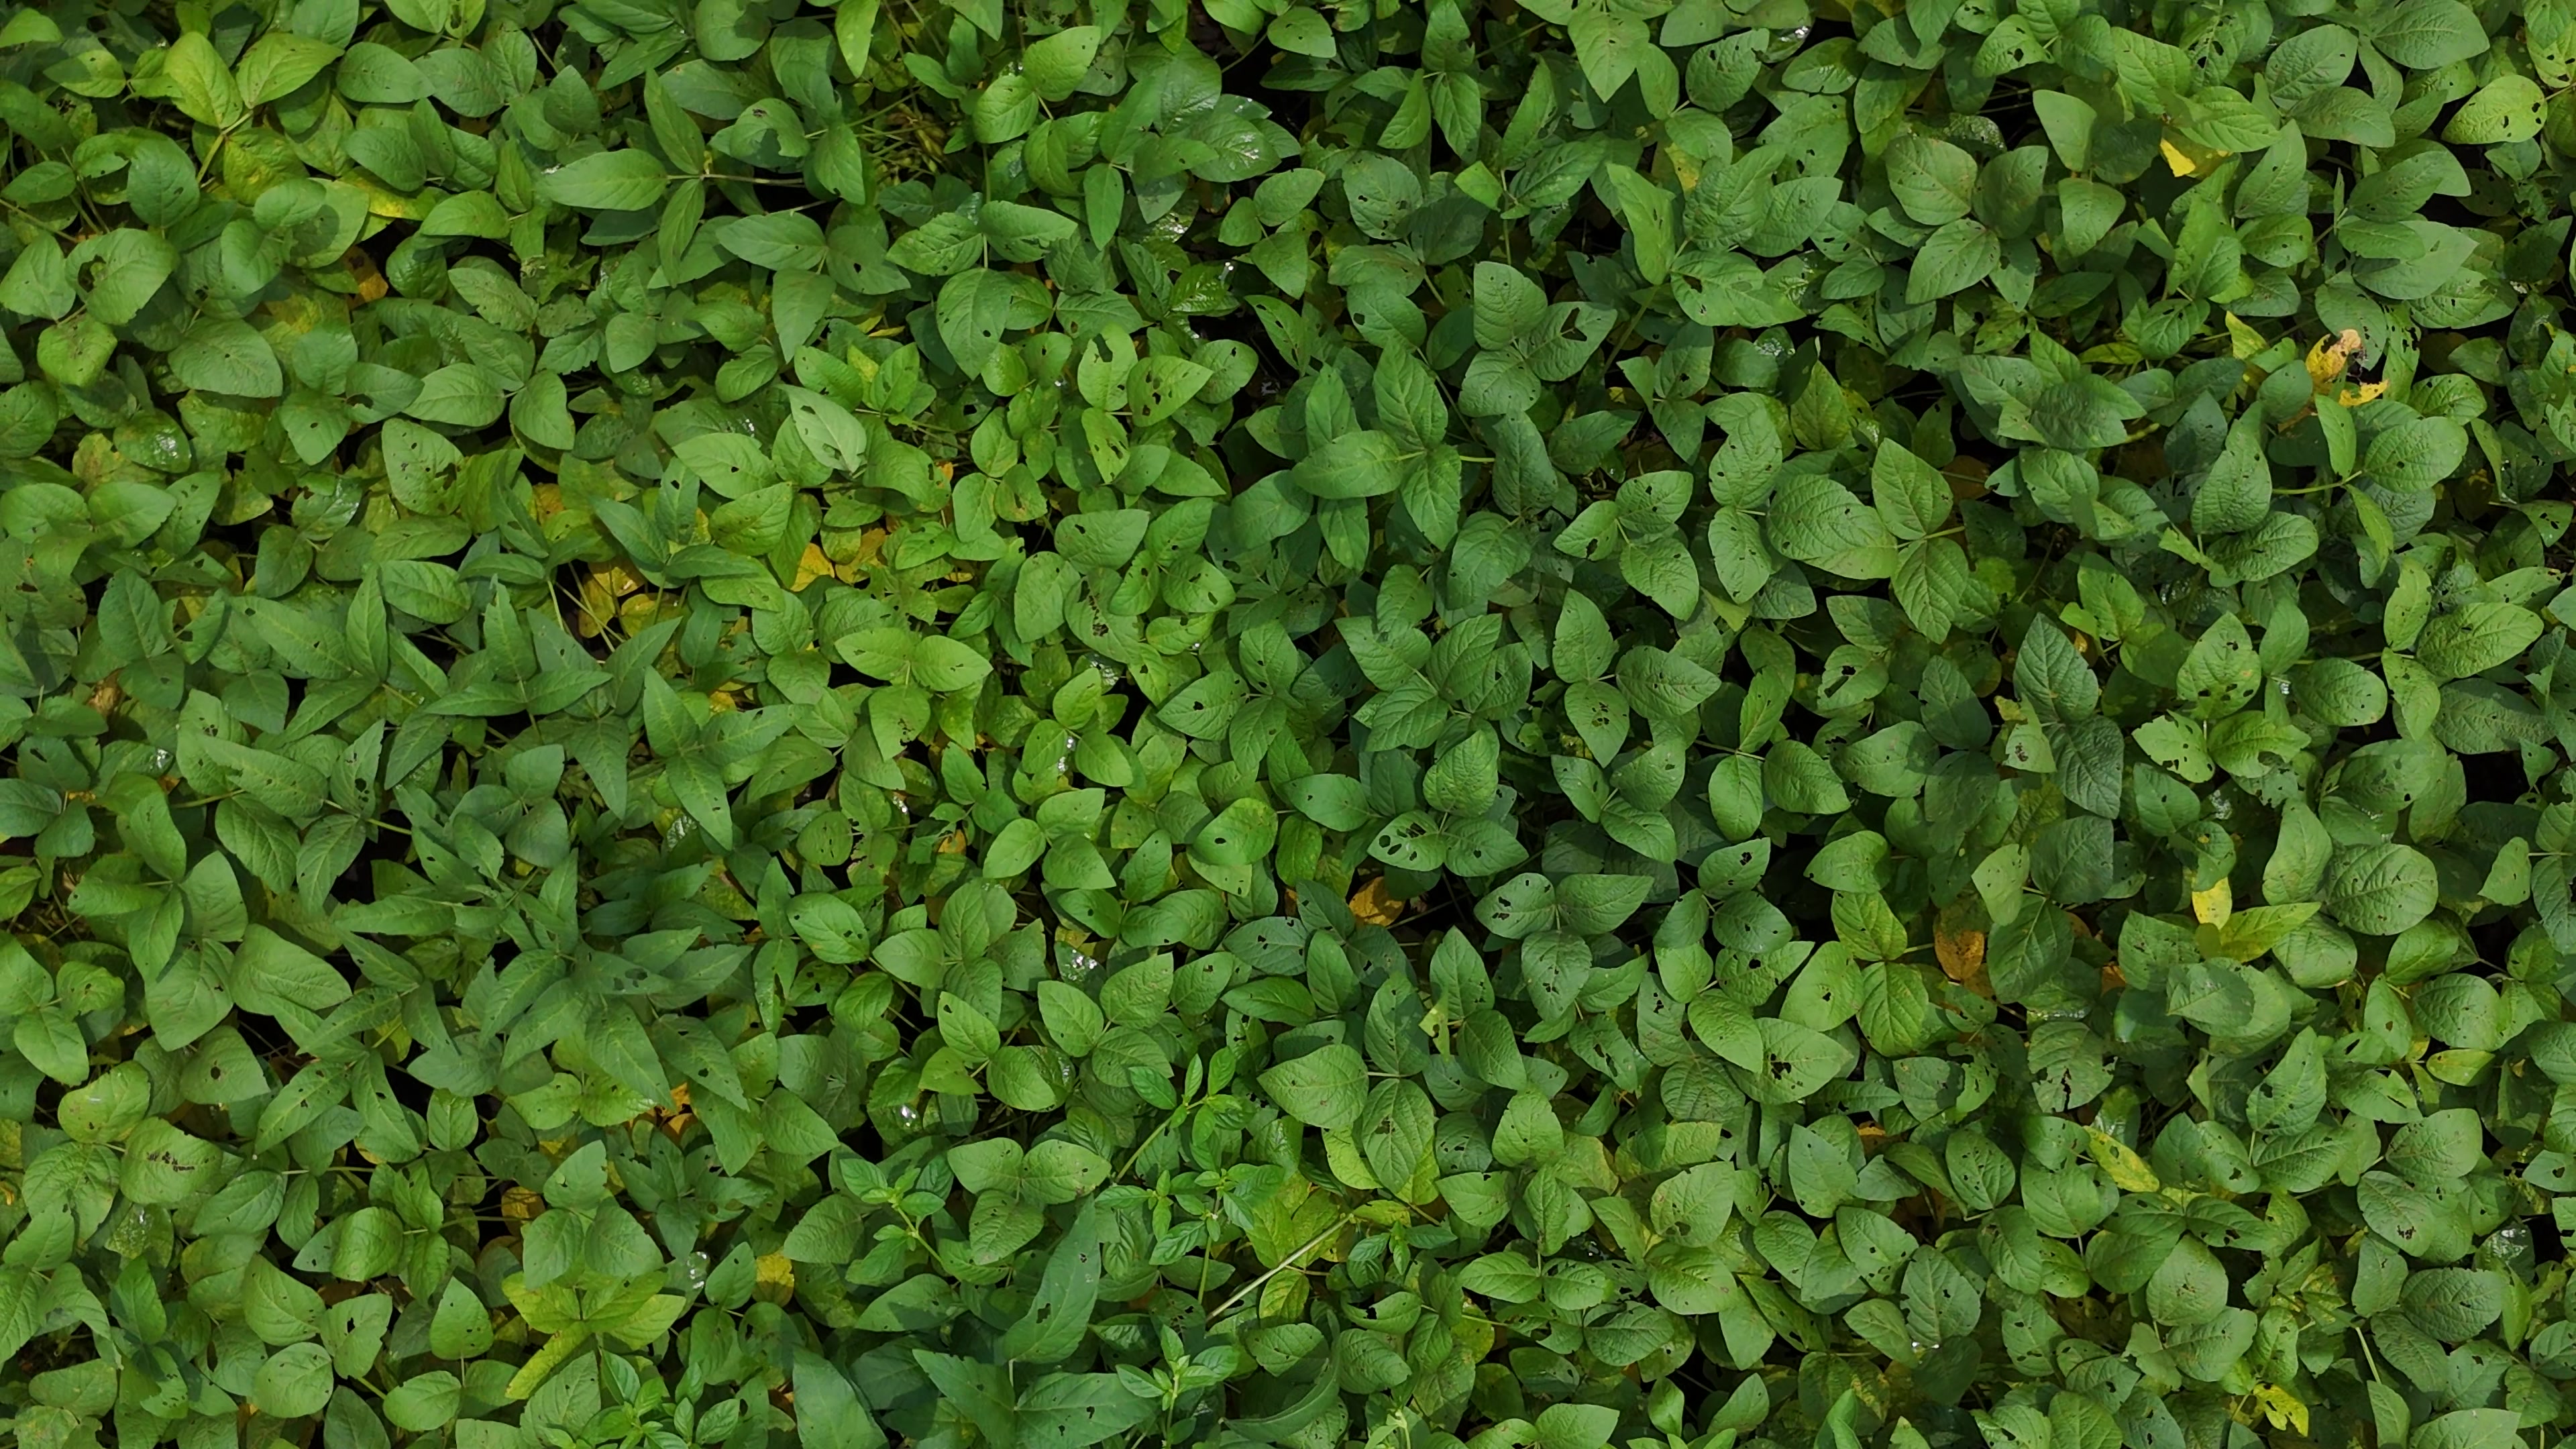
Label: Mosaic